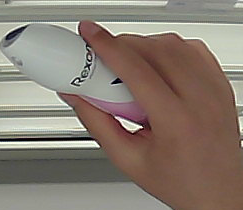
Product: rexona_spray